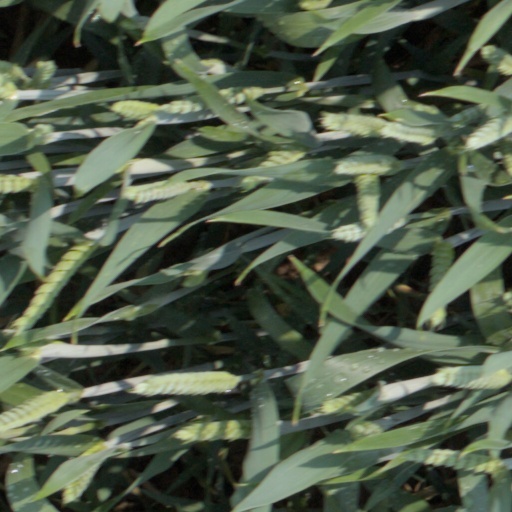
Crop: wheat